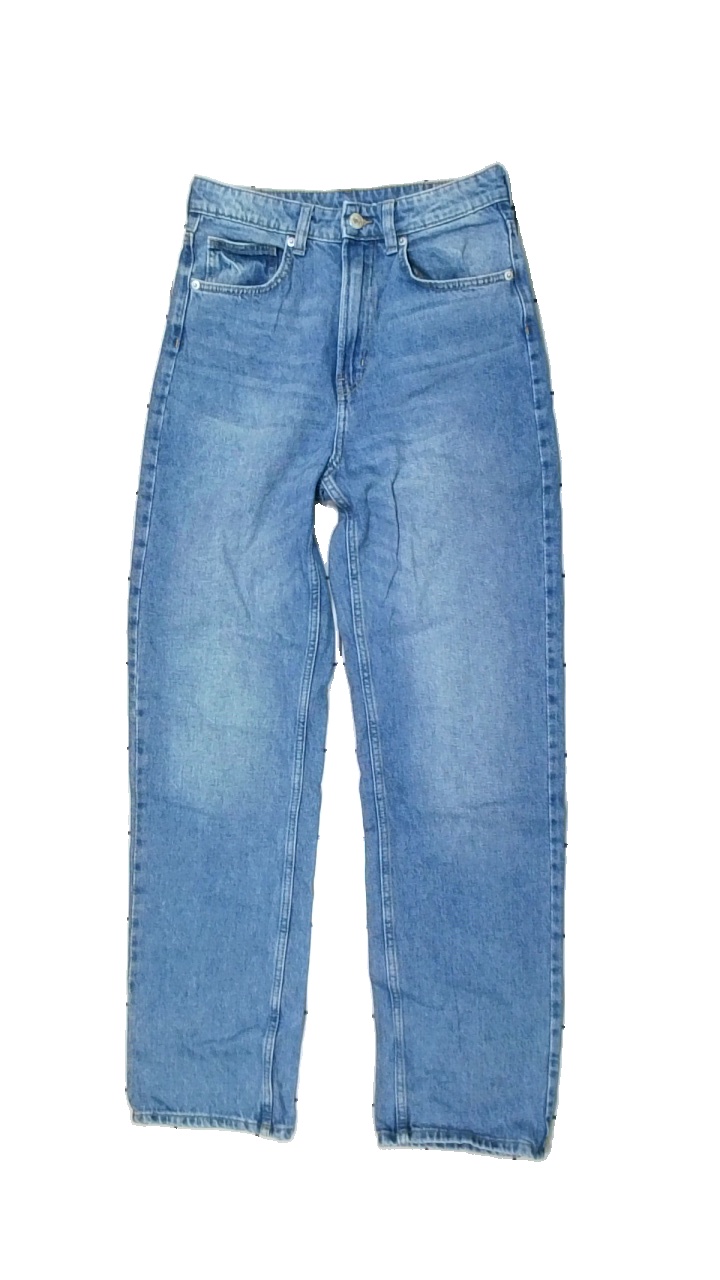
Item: Jeans (Ladies)
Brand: H&m
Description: blå jeans
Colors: Blue
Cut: Regular
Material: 100% cotton
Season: All
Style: Denim
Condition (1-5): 5
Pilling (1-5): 5
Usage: Reuse
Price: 100-150